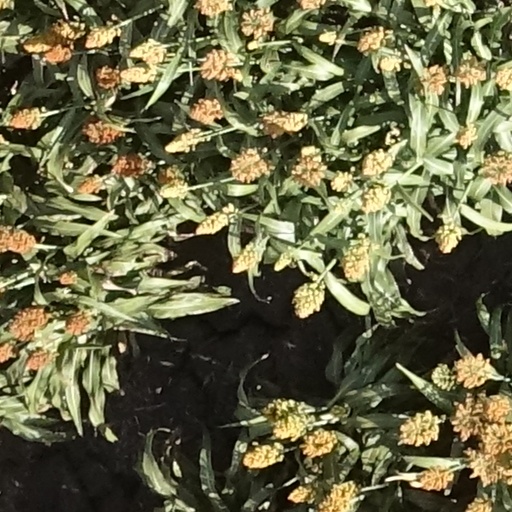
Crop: sorghum